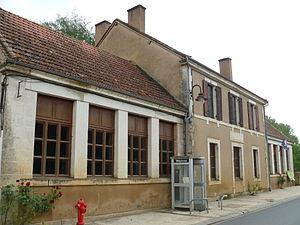
Grives - Ecole-Mairie
Grives est une commune française située dans le département de la Dordogne, en région Nouvelle-Aquitaine.